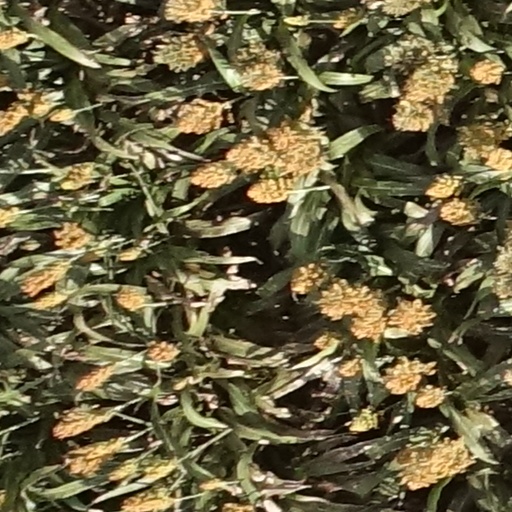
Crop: sorghum